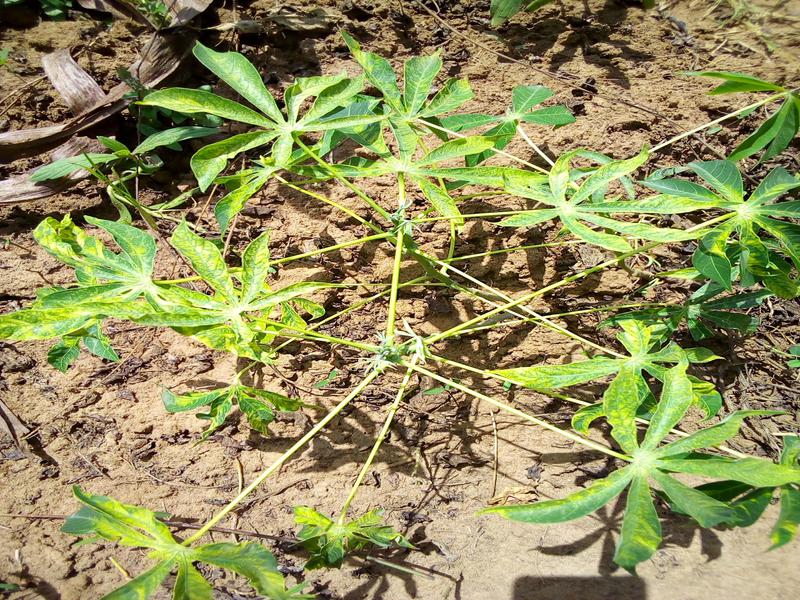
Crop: cassava
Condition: mosaic_disease